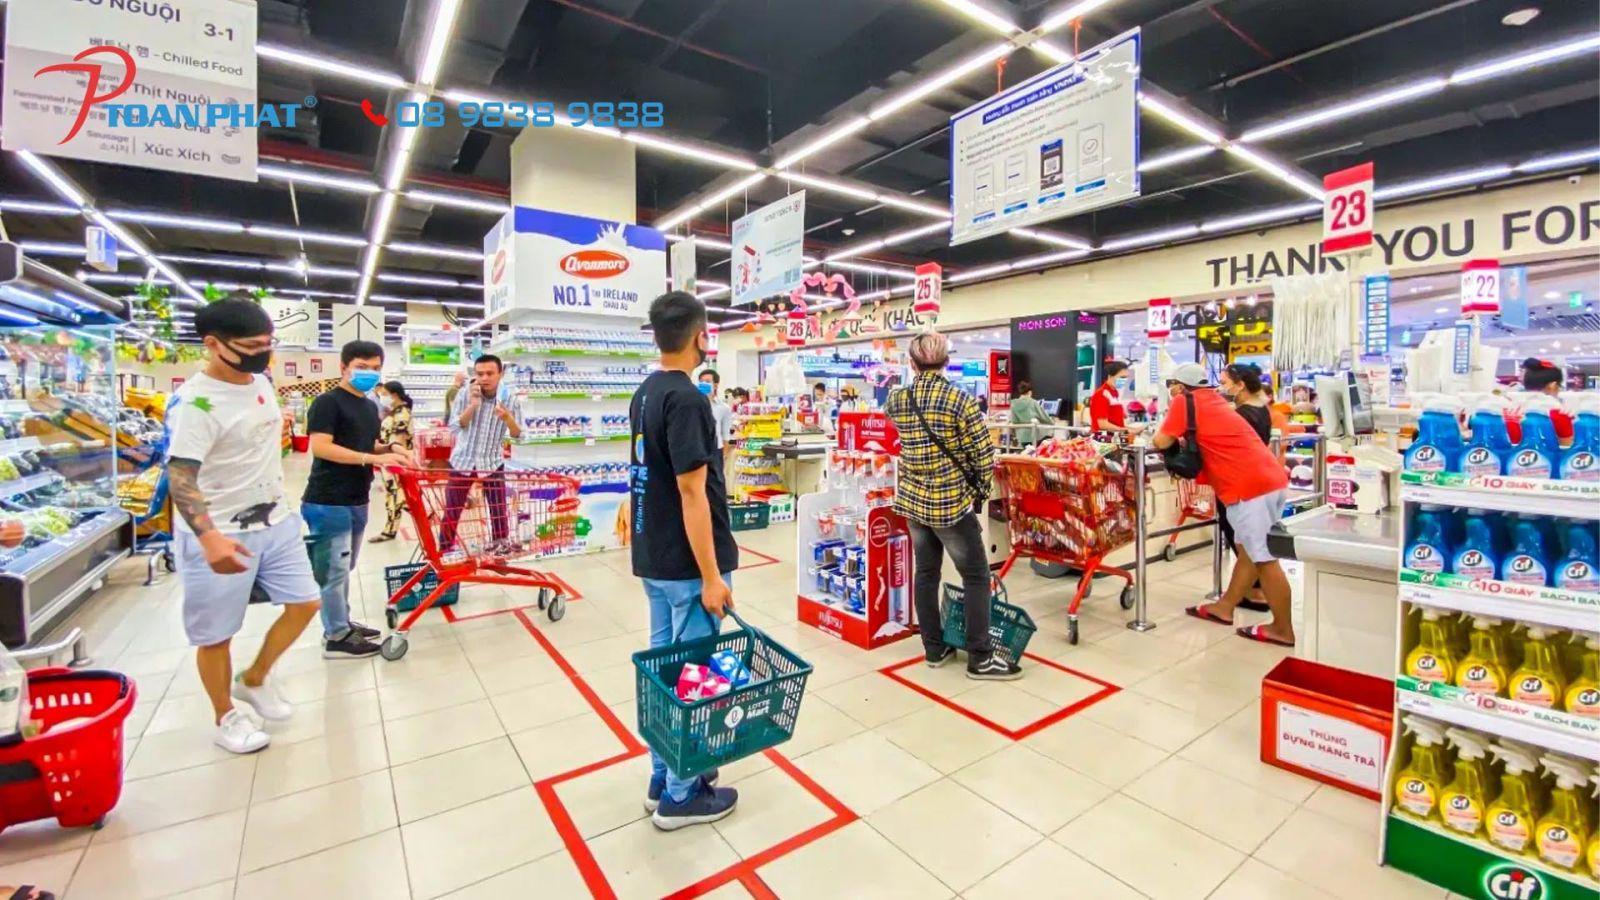
có nhiều người đang đứng ở khu vực thanh toán